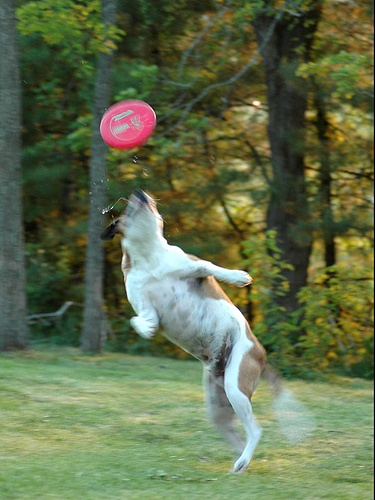
A dog jumps up after a red frisbee.
A dog catching a frisbee in the air.
A dog jumping to catch a frisbee in a park.
A dog is in mid air catching a frisbee on the grass.
A dog jumping to catch a thrown Frisbee.